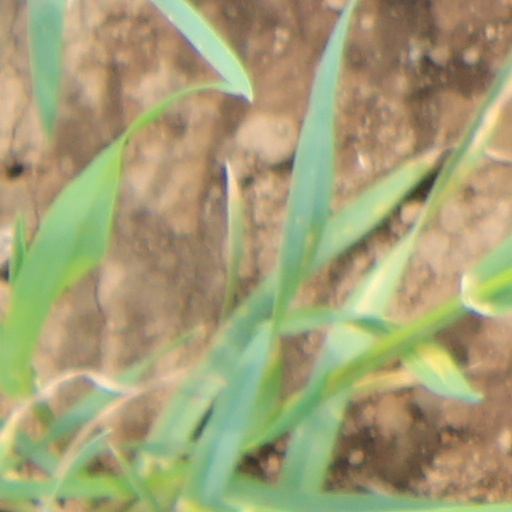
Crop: wheat